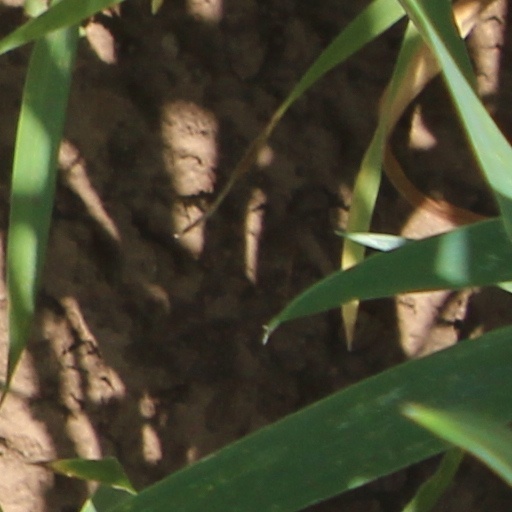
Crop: wheat